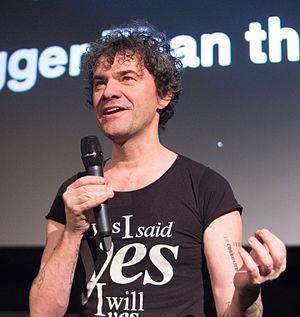
Mark Cousins, né en Irlande du Nord le 3 mai 1965, est un réalisateur britannique, occasionnellement présentateur et critique de cinéma.